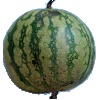
Label: Watermelon 1